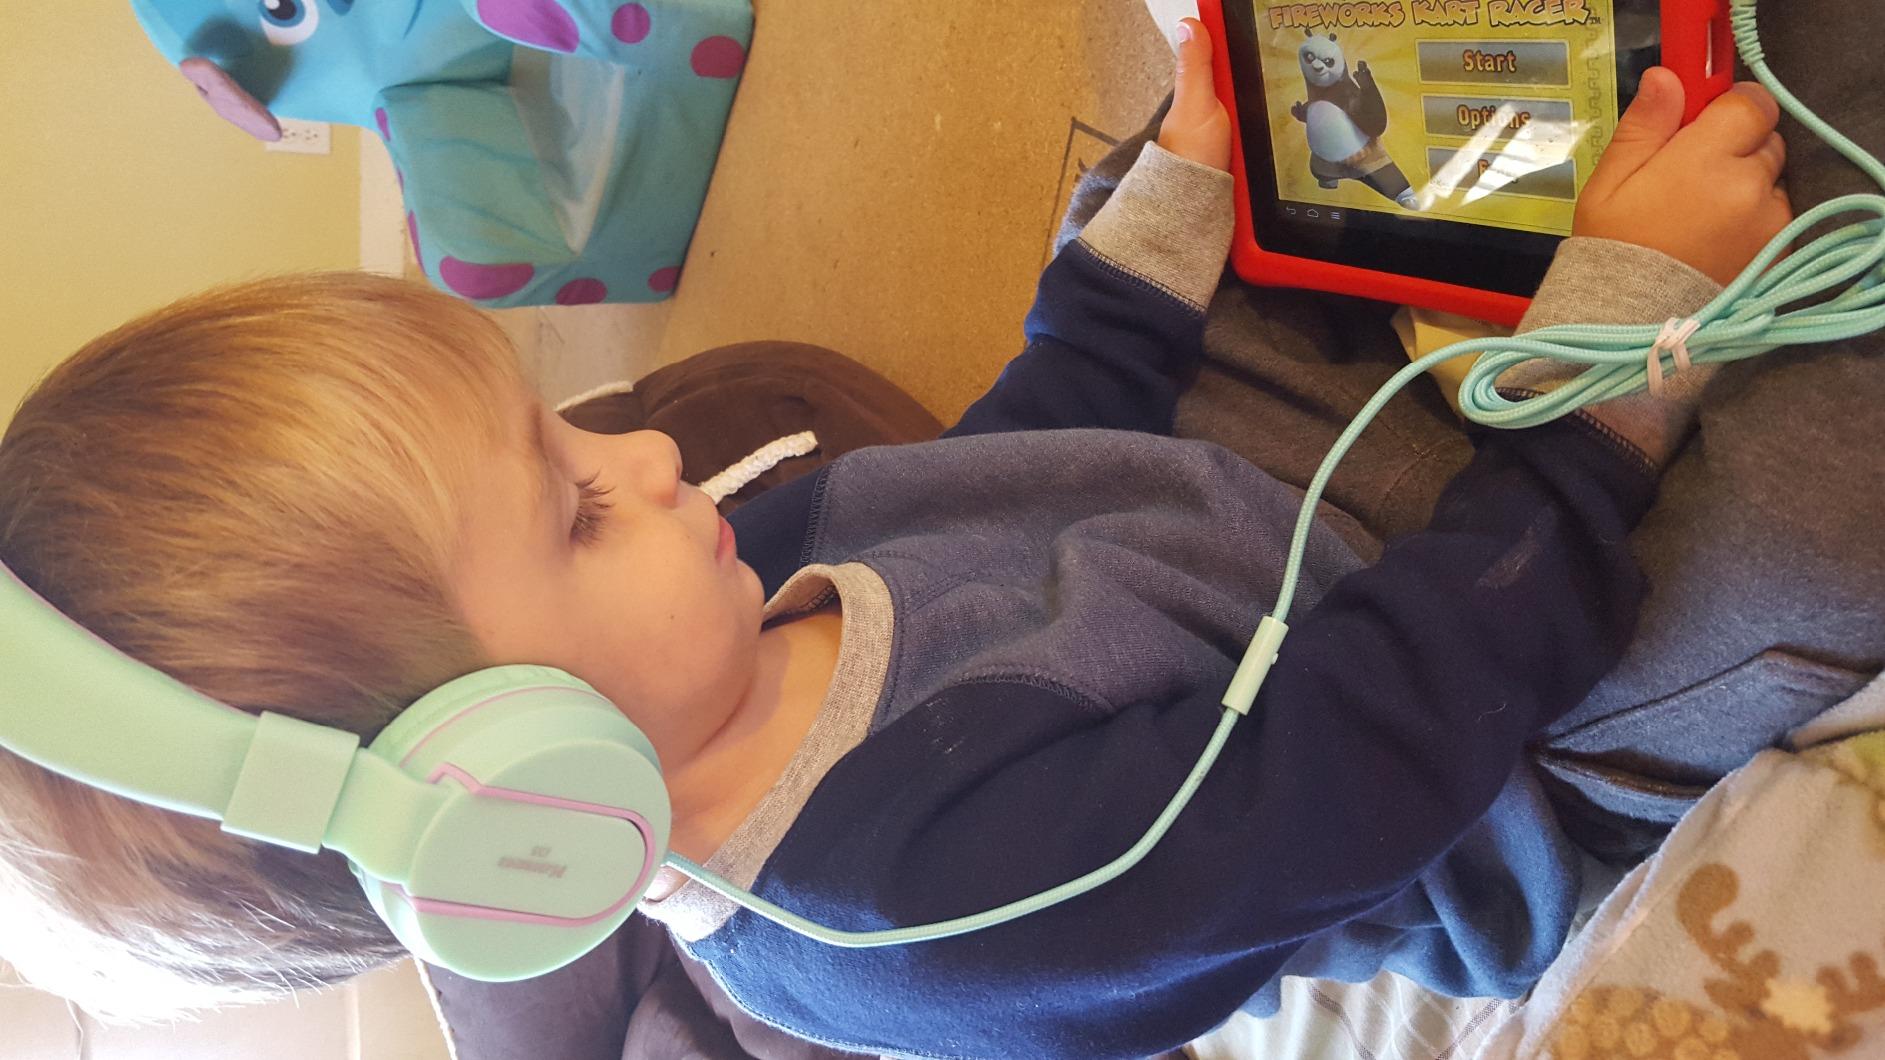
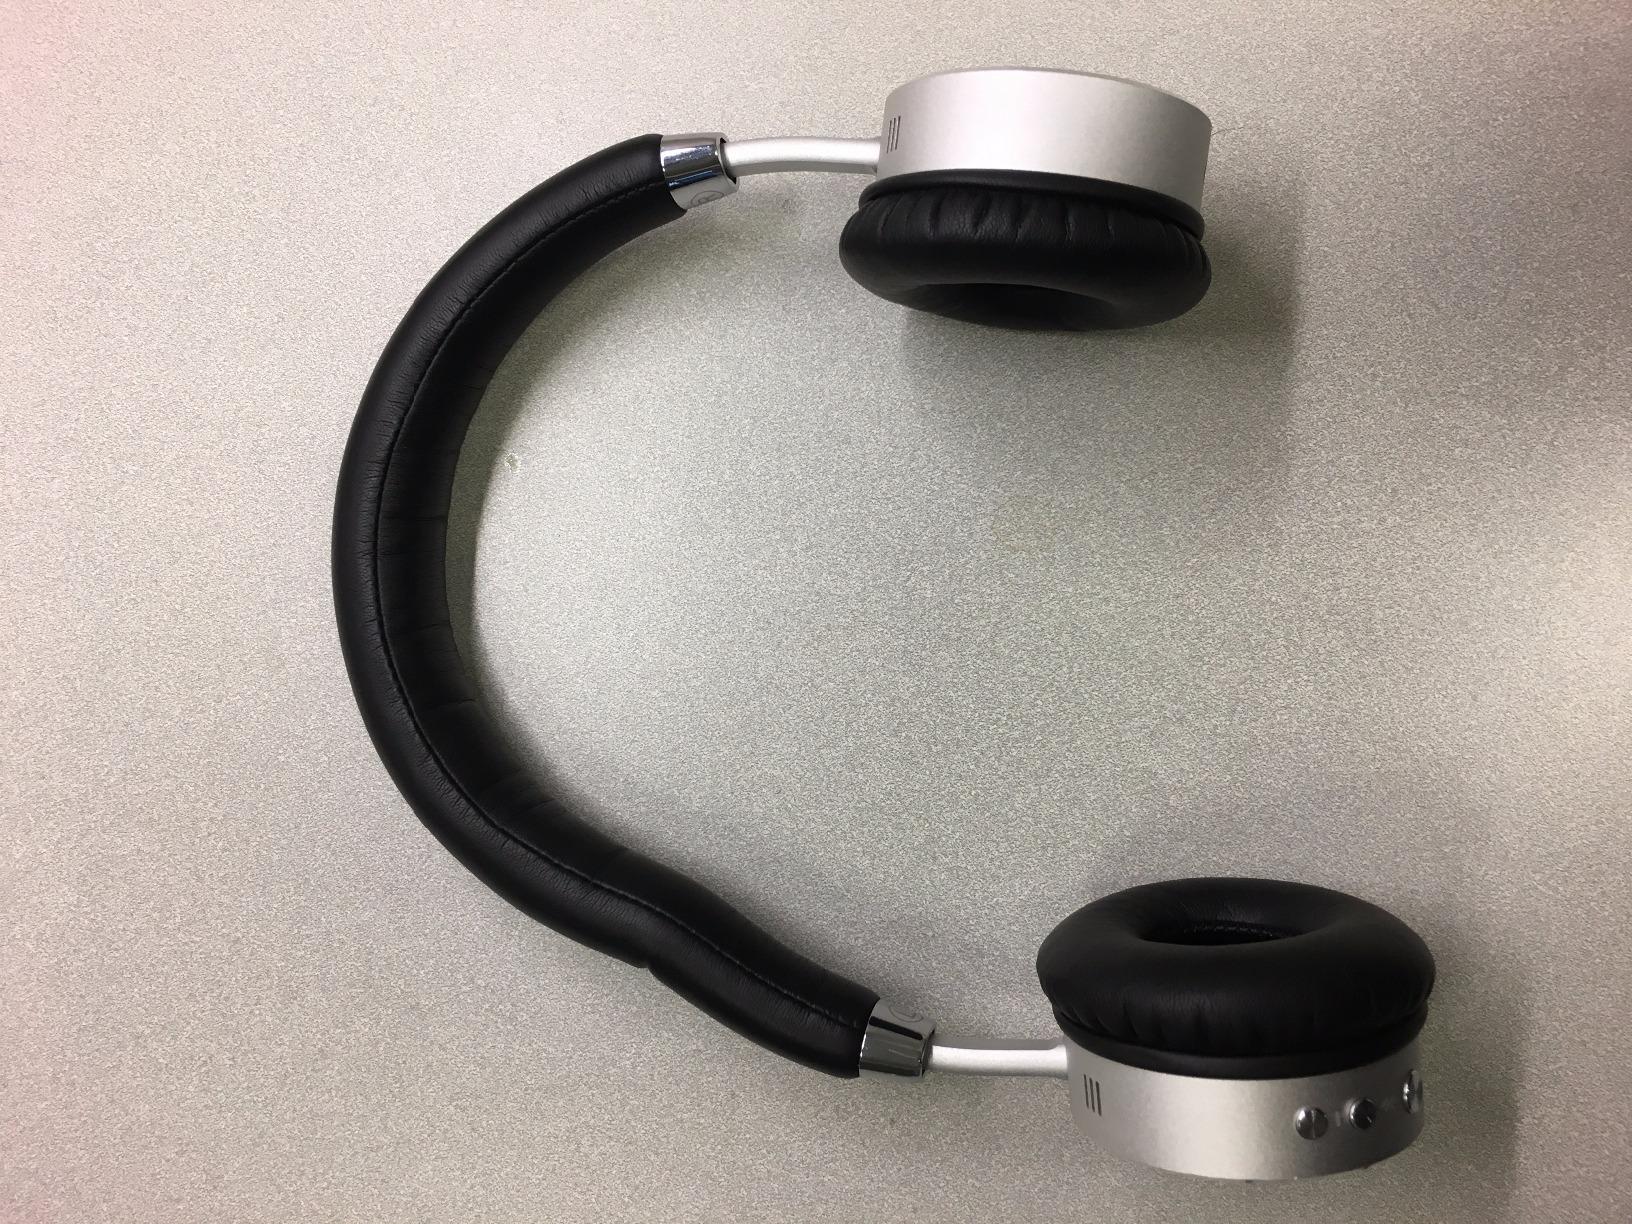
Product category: headphones
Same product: no